MIM-23 Hawk

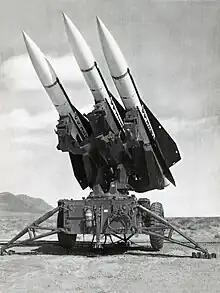
The original iteration of the missile, MIM-23A later known as the "Basic Hawk".

Development of the Hawk missile system began in 1952, when the United States Army began studies into a medium-range semi-active radar homing surface-to-air missile. In July 1954, development contracts were awarded to Northrop for the launcher, radars and fire control systems, while Raytheon was awarded the contract for the missile. The first test launch of the missile then designated the XSAM-A-18 happened in June 1956.